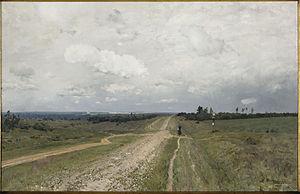
La Route de Vladimir, connue sous le nom de Vladimirka, est une route qui conduit de Moscou à Vladimir. Sa longueur est d'environ 190 kilomètres.
1892 est une année bissextile commençant un vendredi.